Slayyyter

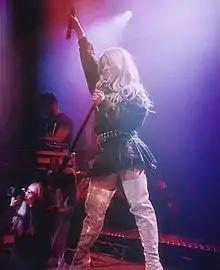
Slayyyter performing in 2019

In June 2019, Slayyyter embarked on her sold-out debut tour, entitled "The Mini Tour". The tour began on June 24 in New York City, and concluded on July 27 in her hometown of St. Louis.